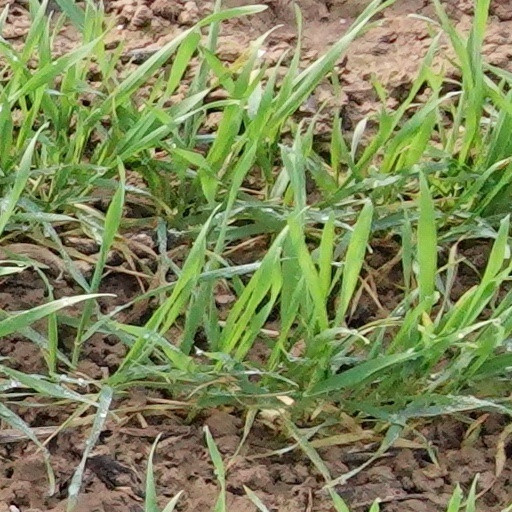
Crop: wheat